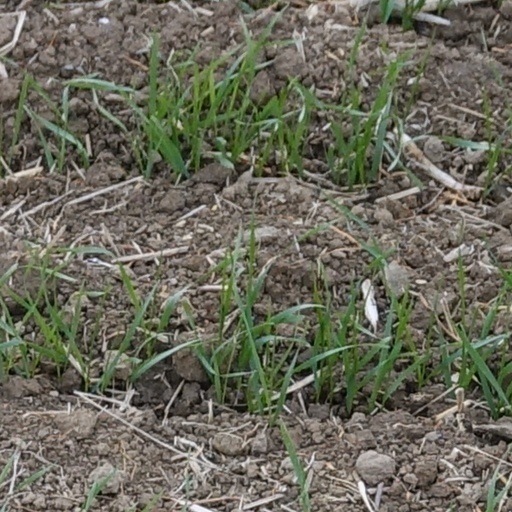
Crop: wheat